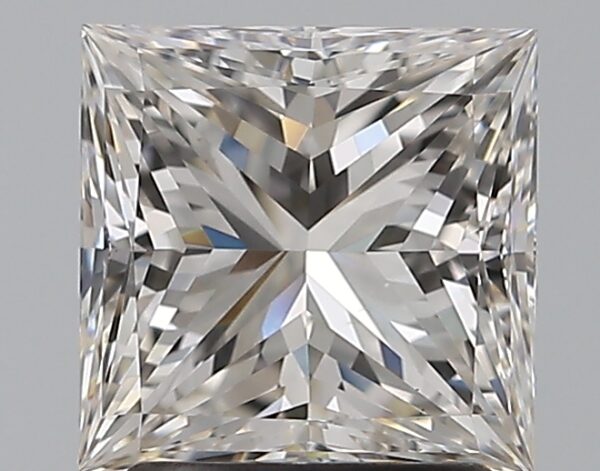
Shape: princess
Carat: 2
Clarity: VS1
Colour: H
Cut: EX
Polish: EX
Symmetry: EX
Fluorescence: F
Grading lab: GIA
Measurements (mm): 7.02 x 6.89 x 5.06